Todd Haynes

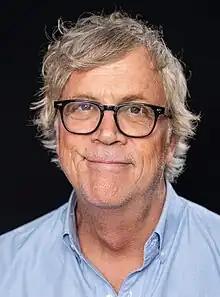
Haynes in 2023

Todd Haynes (born January 2, 1961) is an American film director, screenwriter, and producer. His films span four decades with themes examining the personalities of well-known musicians, dysfunctional and dystopian societies, and blurred gender roles.